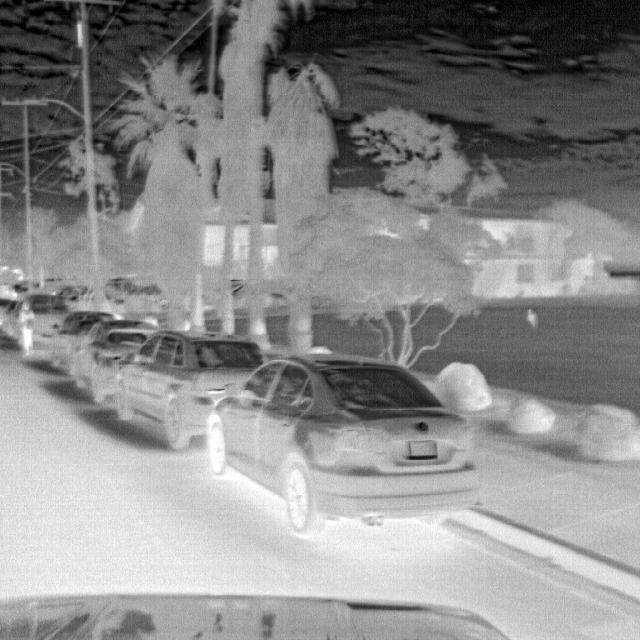
Detected objects:
label: person